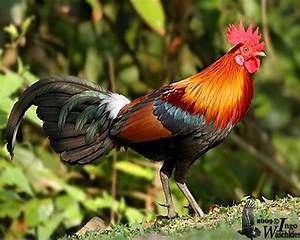
Label: chicken